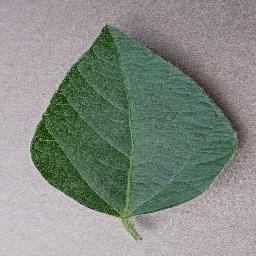
Label: Soybean___healthy